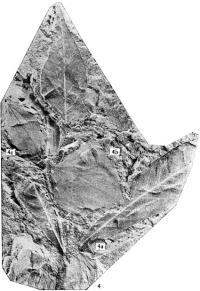
一个化石属于被子植物，其特征描述:叶正菱形，圆菱形或近肾形，长3.1~5.0厘米，宽3.1~4.6厘米，基部楔形，宽楔形或圆形，顶端急尖或钝尖，偶尔浅裂。叶缘全缘，微波状。叶柄保存3.7厘米。叶纸质或薄革质。叶脉为掌状五出脉，弧曲~环结脉序，主脉细，中主脉基部直伸，上部微呈“之”字形弯曲，有3~4对细弱互生的侧脉自中脉伸出，并与间主脉之末端联合成脉环，中间一对间主脉细，它与中主脉呈20°角自叶基部微呈弧形伸出。有3~4对较强的侧脉自间主脉向外侧折伸，其末端分叉于叶缘内侧联结成脉环。基部一对外主脉细，分叉或不分叉与相邻的侧脉联结成脉环。第三级脉细，呈不规则四边形或五边形网，网眼直径4~6毫米。第四级脉形成四边形和五边形细网。第五级脉形成更小的网，其内有1~2次分叉的游离脉。